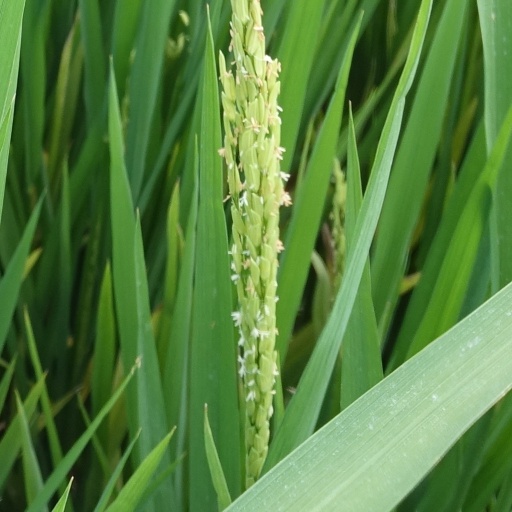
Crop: rice